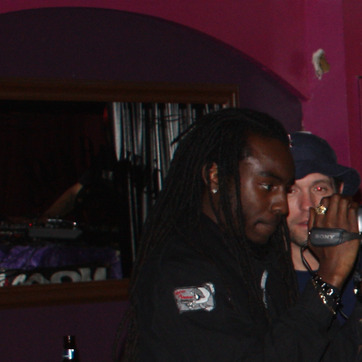
Material: hair